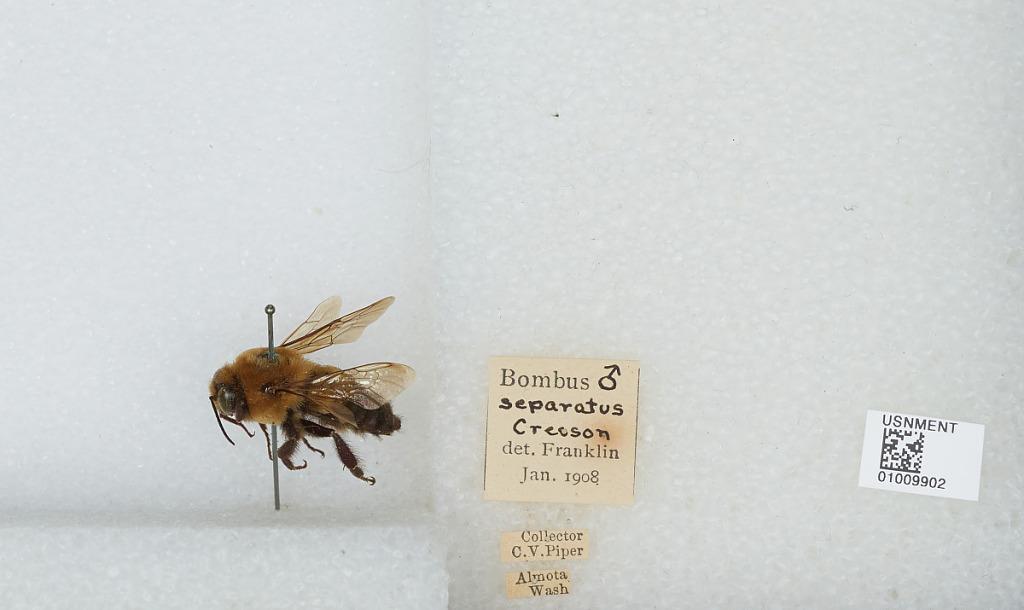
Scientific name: Bombus (Separatobombus) griseocollis (De Geer)
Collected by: C. Piper
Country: United States
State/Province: Washington
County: Whitman
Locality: Almota
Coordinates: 46.7031, -117.469
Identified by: Franklin